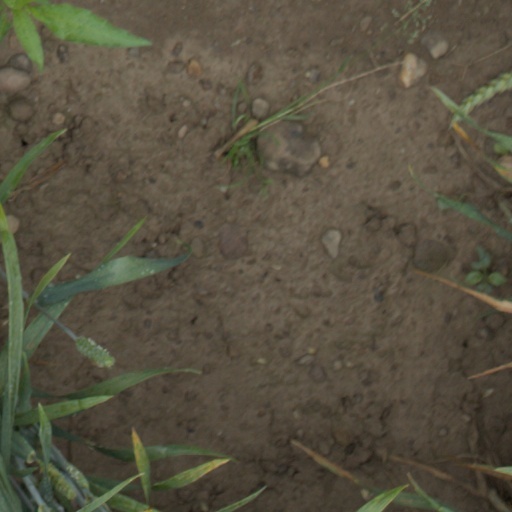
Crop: wheat